Language shift

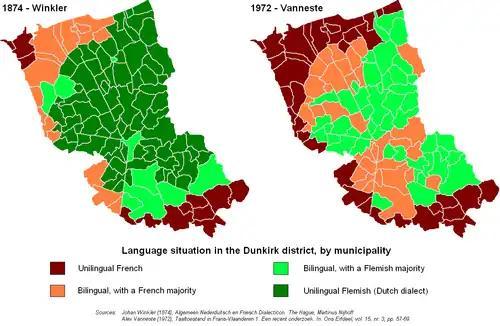
Flemish (green) and French (red/brown) as spoken in the arrondissement of Dunkirk in 1874 and 1972

French Flanders, which gradually became part of France between 1659 and 1678, was historically part of the Dutch sprachraum, the native dialect being West Flemish (French Flemish). This is corroborated by the Dutch origin of several town names in the region, such as that of 'Dunkerque' (Dunkirk) which is a French phonetic rendition of the original Dutch name 'Duinkerke' (meaning 'church in the dunes'). The linguistic situation did not change dramatically until the French Revolution in 1789, and Dutch continued to fulfill the main functions of a cultural language throughout the 18th century. During the 19th century, especially in the second half of it, Dutch was banned from all levels of education and lost most of its functions as a cultural language. The larger cities had become predominantly French-speaking by the end of the 19th century.